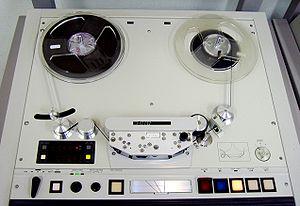
Un magnétophone est un appareil permettant d'enregistrer des sons sur une bande magnétique qui peut être enroulée dans une bobine ou une cassette.
I'm Only Sleeping est une chanson des Beatles, enregistrée pour l'album Revolver paru le 5 août 1966, mais incluse dans l'album américain Yesterday and Today, paru le 20 juin, deux mois auparavant. Elle a été écrite par John Lennon, mais créditée Lennon/McCartney, comme toutes les chansons du groupe écrites par Lennon et Paul McCartney, en collaboration ou non.